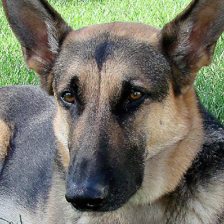
Label: animals